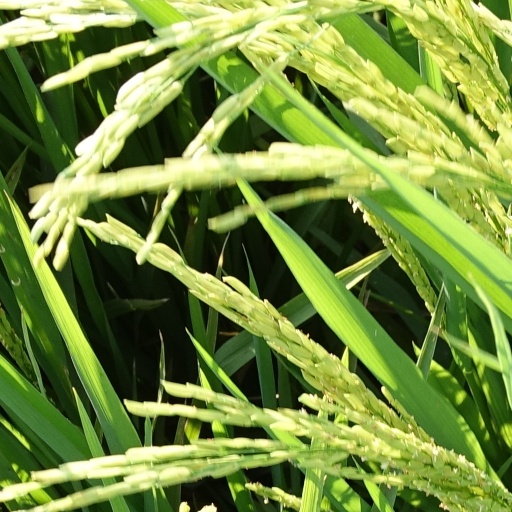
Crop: rice